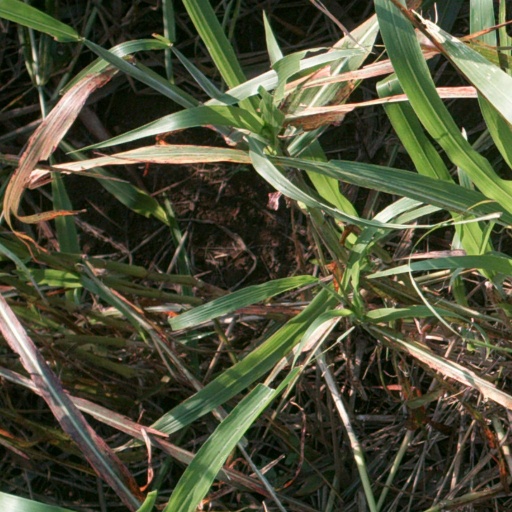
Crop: sorghum